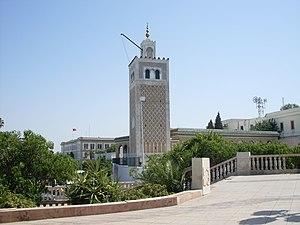
Medina de Tunis Mosquée de Kasbah
Cet article liste des mosquées de Tunisie. Il en existe 6 099 à la fin décembre 2019.
La mosquée de la Kasbah est une mosquée tunisienne située sur la place de la Kasbah à Tunis.
Les Hafsides sont une dynastie d'origine berbère masmoudienne qui gouverne puis règne sur l'Ifriqiya entre 1207 et 1574.
La famille Mzali est une famille tunisienne, dont les membres ont servi dans la magistrature, l'armée et l'administration. Elle a joué un rôle dans l'histoire contemporaine de la Tunisie.
La kasbah de Tunis, parfois orthographiée casbah ou qasba selon différentes translittérations de l'arabe, est un quartier de Tunis, capitale de la Tunisie. À l’origine citadelle fortifiée au sein de la vieille ville, d’où son appellation de « citadelle », elle est le symbole et le siège du pouvoir tout au long de son existence jusqu’à nos jours.
L'histoire de Tunis, la principale ville de la Tunisie, commence avant même celle de Carthage. L'existence de la localité est attestée dès le début du IVᵉ siècle av. J.-C. En raison de sa position géostratégique, elle attire la convoitise de toutes les civilisations méditerranéennes et passe successivement sous la domination des Numides, des Phéniciens, des Grecs, des Romains, des Arabes, des Espagnols, des Ottomans et des Français, avant que le pays ne devienne indépendant.